Home video

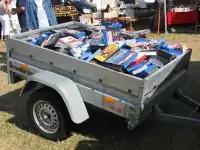
By the 2000s, home video purchasers moved away from videotapes, increasingly preferring DVDs. Pictured is a cart of used videotape movies on sale at a used-goods market in 2004.

In the early 2000s, VHS began to be displaced by DVD. The DVD format has several advantages over VHS. A DVD consists of a single disc, which is spun at high speed, while VHS videocassettes had several moving parts that were far more vulnerable to breaking down under heavy wear and tear. Each time a VHS cassette was played, the magnetic tape inside had to be pulled out and wrapped around the inclined drum head inside the player. While a VHS tape can be erased if it is exposed to a rapidly changing magnetic field of sufficient strength, DVDs and other optical discs are not affected by magnetic fields. The relative mechanical simplicity and durability of DVD compared to the fragility of VHS made DVDs a far better format from a rental store's perspective.